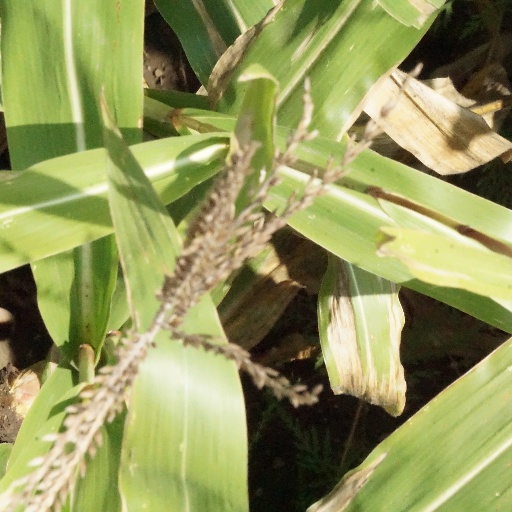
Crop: maize; corn